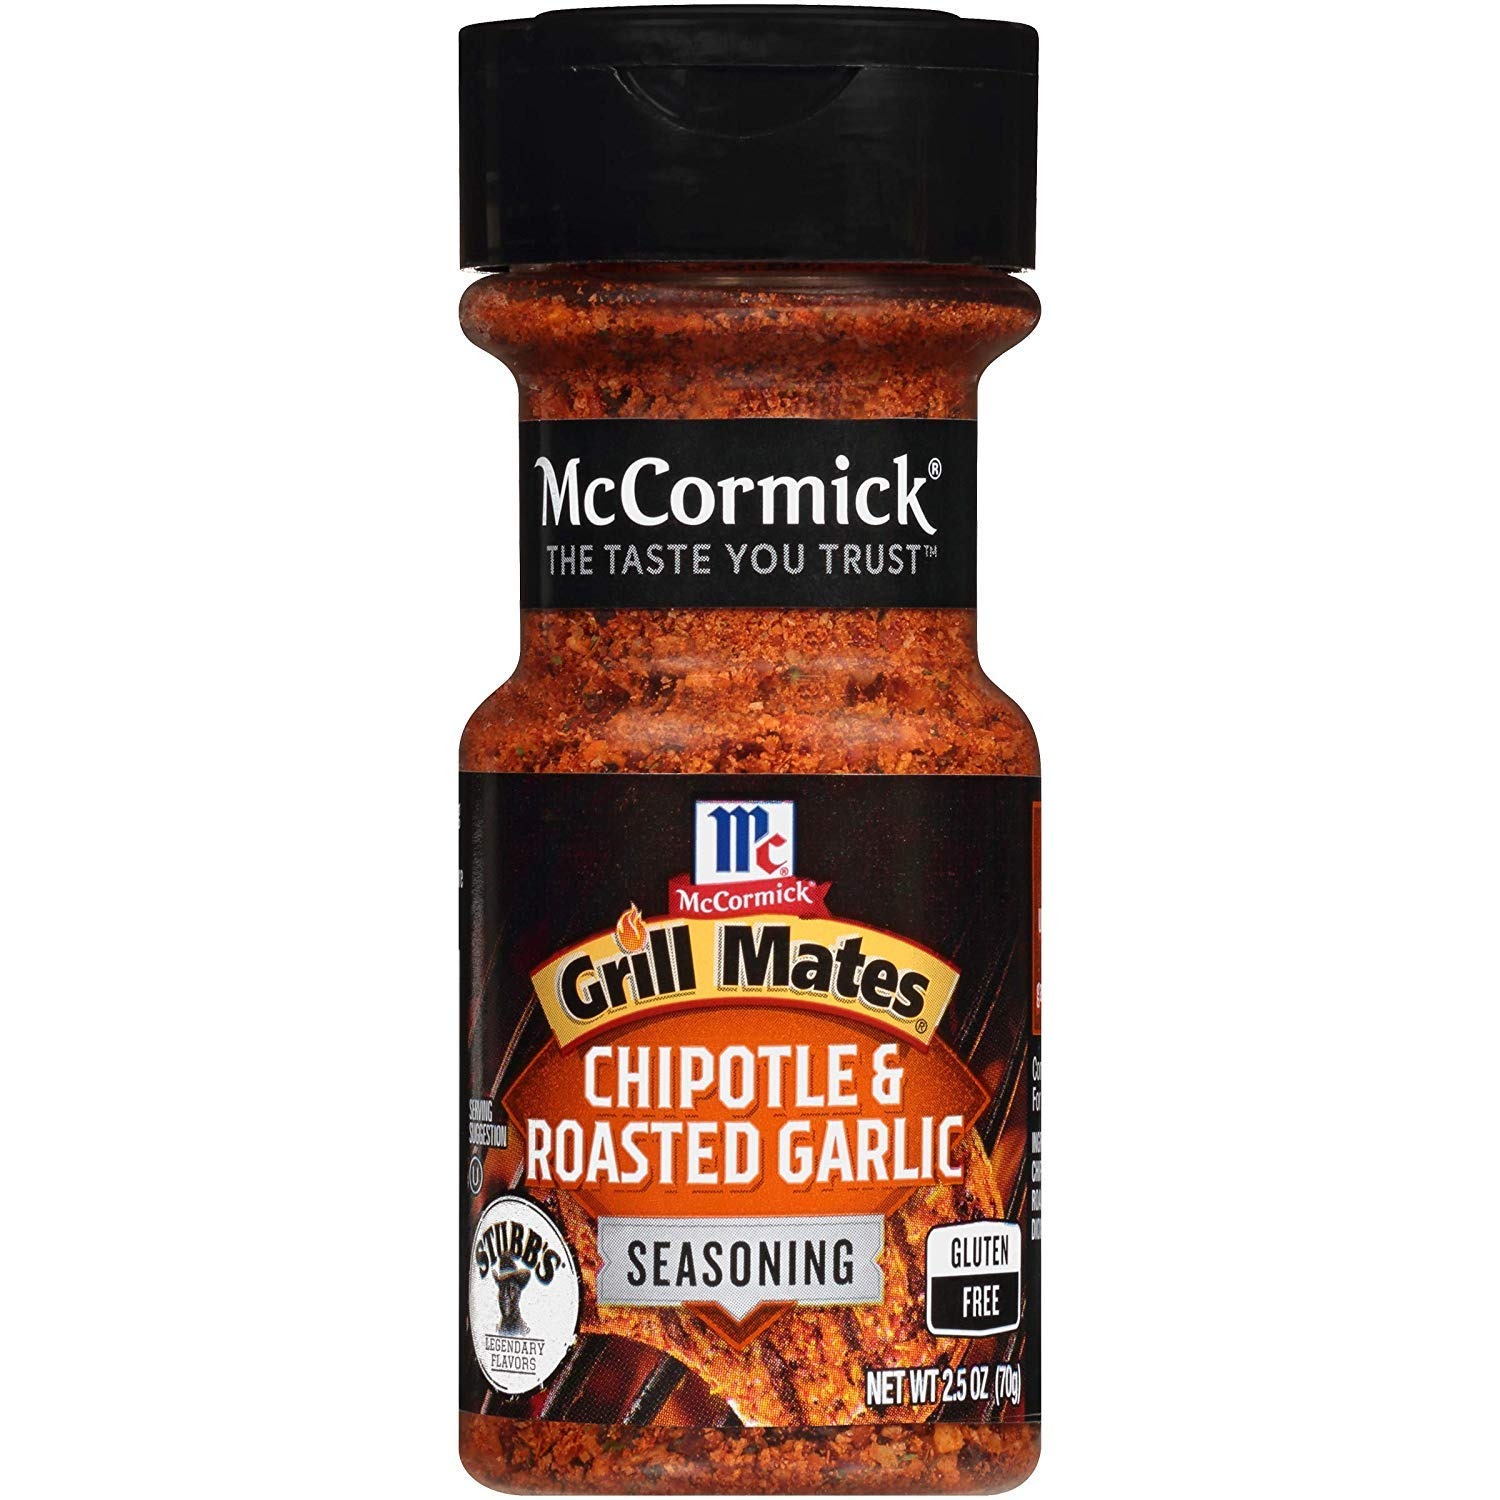
Item Name: McCormick Grill Mates Chipotle & Roasted Garlic Seasoning, 2.5 OZ (Pack - 12)
Bullet Point 1: Spicy, smoky blend of chipotle chili pepper, garlic and cumin
Bullet Point 2: No MSG or artificial flavors added
Bullet Point 3: Made with McCormick spices & herbs
Bullet Point 4: Chipotle & Roasted Garlic Seasoning is ideal for pork, chicken and veggies
Bullet Point 5: PREP TIP: Just add 1 tbsp. of seasoning per 1 lb. of meat for epic flavor
Product Description: From America’s #1 spice brand, Grill Mates Chipotle and Roasted Garlic Seasoning is made from McCormick spices and herbs including roasted garlic, chipotle chili pepper, black pepper and onion. Use our seasoning to add smoky flavor to chicken, pork and veggies. Or try it as a steak seasoning. All it takes is 1 tablespoon of seasoning per 1 pound of meat to turn a simple meal into a mouthwatering event. Our seasoning contains no added MSG or artificial flavors.
Value: 1.0
Unit: Count

Price: 40.79